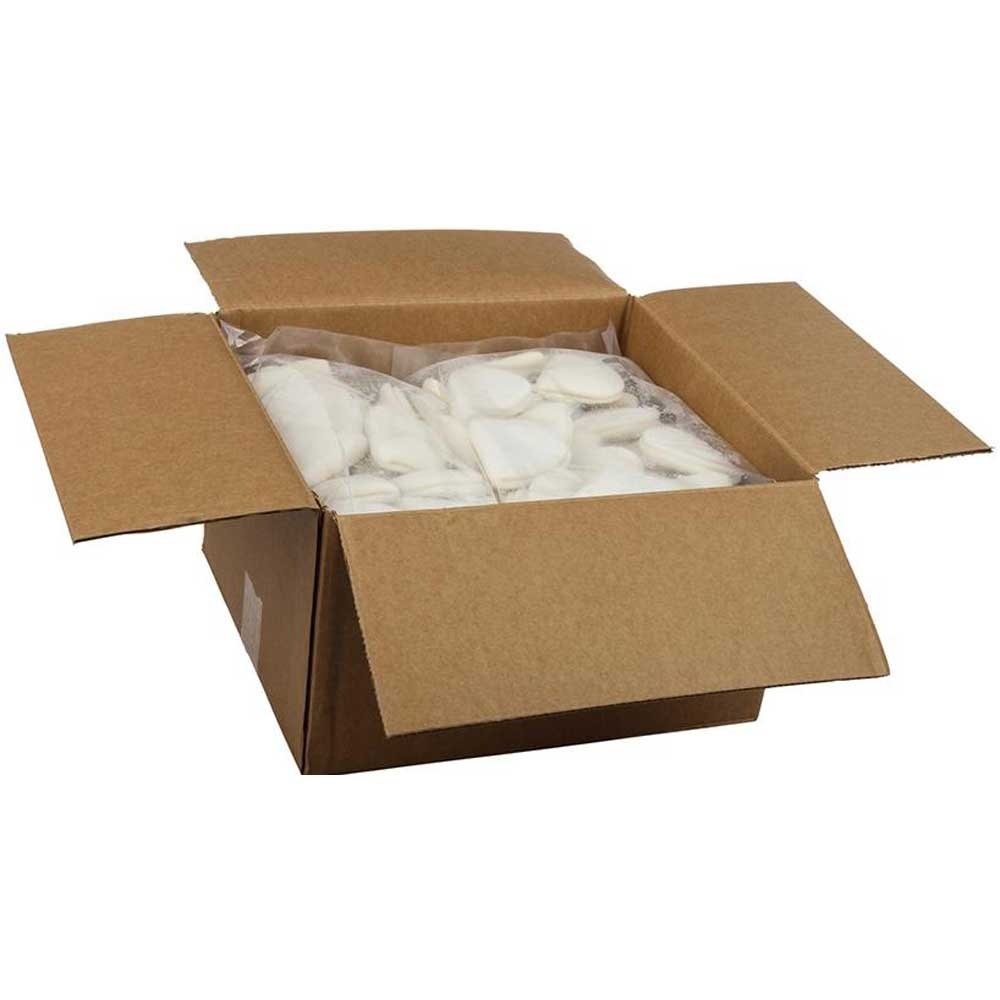
Item Name: Amoy Plain Folded Bun, 1 Ounce -- 144 per case.
Value: 144.0
Unit: Ounce

Price: 112.93